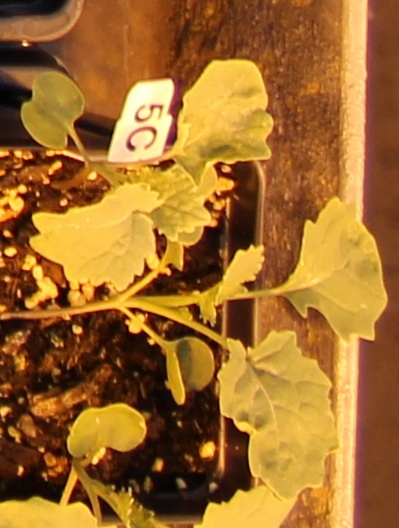
Label: Canola